Toyota War

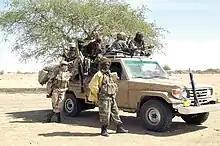
Chadian soldiers on a Toyota Land Cruiser utility vehicle in 2008. Vehicles such as these gave the 1986–1987 conflict its name.

The Toyota War, also known as the Great Toyota War, which took place in 1987 in Northern Chad and on the Chad–Libya border, was the last phase of the Chadian–Libyan War. It takes its name from the Toyota pickup trucks, primarily the Toyota Hilux and the Toyota Land Cruiser, used to provide mobility for the Chadian troops as they fought against the Libyans, and as technicals. The 1987 war resulted in a heavy defeat for Libya, which, according to American sources, lost one tenth of its army, with 7,500 men killed and US$1.5 billion worth of military equipment destroyed or captured. Chadian forces suffered 1,000 deaths.